Margaret Michaelis-Sachs

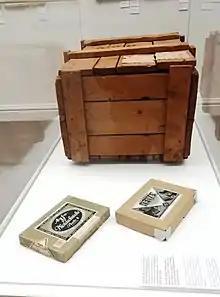
Historical crate and paper boxes for photographs from Spanish Civil War

During the Spanish Civil War, she used her Leica camera in Barcelona and other places in Catalonia for the public relations office of the anarchist movement CNT-FAI (Confederación Nacional del Trabajo and Federación Anarquista Ibérica). These were used by the propaganda commissariat of the CNT-FAI in an effort to encourage morale and action in their fight against the Spanish Fascist movement. At the end of the civil war, her photographs along with other documents were shipped in wooden crates to the International Institute of Social History (IISH) in Amsterdam. Overlooked and forgotten in the crates, her and fellow photographer Kati Horna's photographs were only rediscovered after 80 years by Spanish art historian and curator Almudena Rubio. Most of these pictures had never been published and were presented for the first time in an exhibition in Madrid during the PhotoEspaña festival in June 2022.